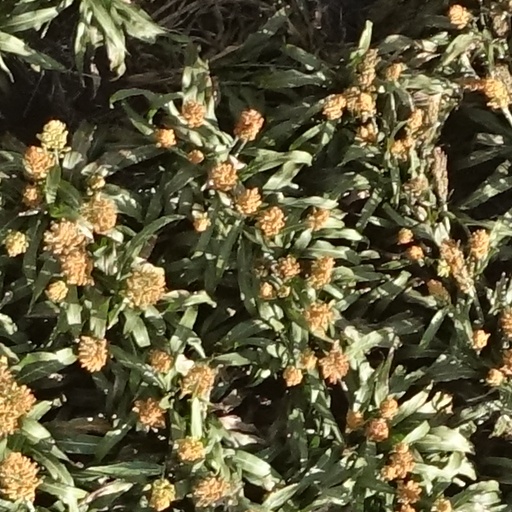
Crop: sorghum